Old money

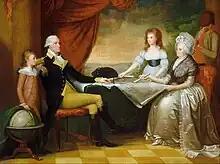
George and Martha Washington with their Grandchildren. George Washington Parke Custis, and Eleanor Parke "Custis"

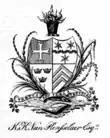
Arms of the Van Rensselaer family.

The Van Rensselaer family of the Manor of Rensselaerswyck, is a family of Dutch descent that was prominent during the 17th, 18th, and 19th centuries in the area now known as the state of New York. Members of this family played a critical role in the formation of the United States and served as leaders in business, politics, and society. Beginning with Kiliaen van Rensselaer (merchant) was a Dutch diamond and pearl merchant from Amsterdam who was one of the founders and directors of the Dutch West India Company, being instrumental in the establishment of New Netherland. He was granted the Manor of Rensselaerswyck in what is now mainly New York's Capital District. His estate remained throughout the Dutch and British colonial era and the American Revolution as a legal entity until the 1840s. Johan van Rensselaer was the second patroon of the Manor of Rensselaerswyck, was the eldest son of Kiliaen van Rensselaer, and his first wife, Hillegonda van Bylaer.